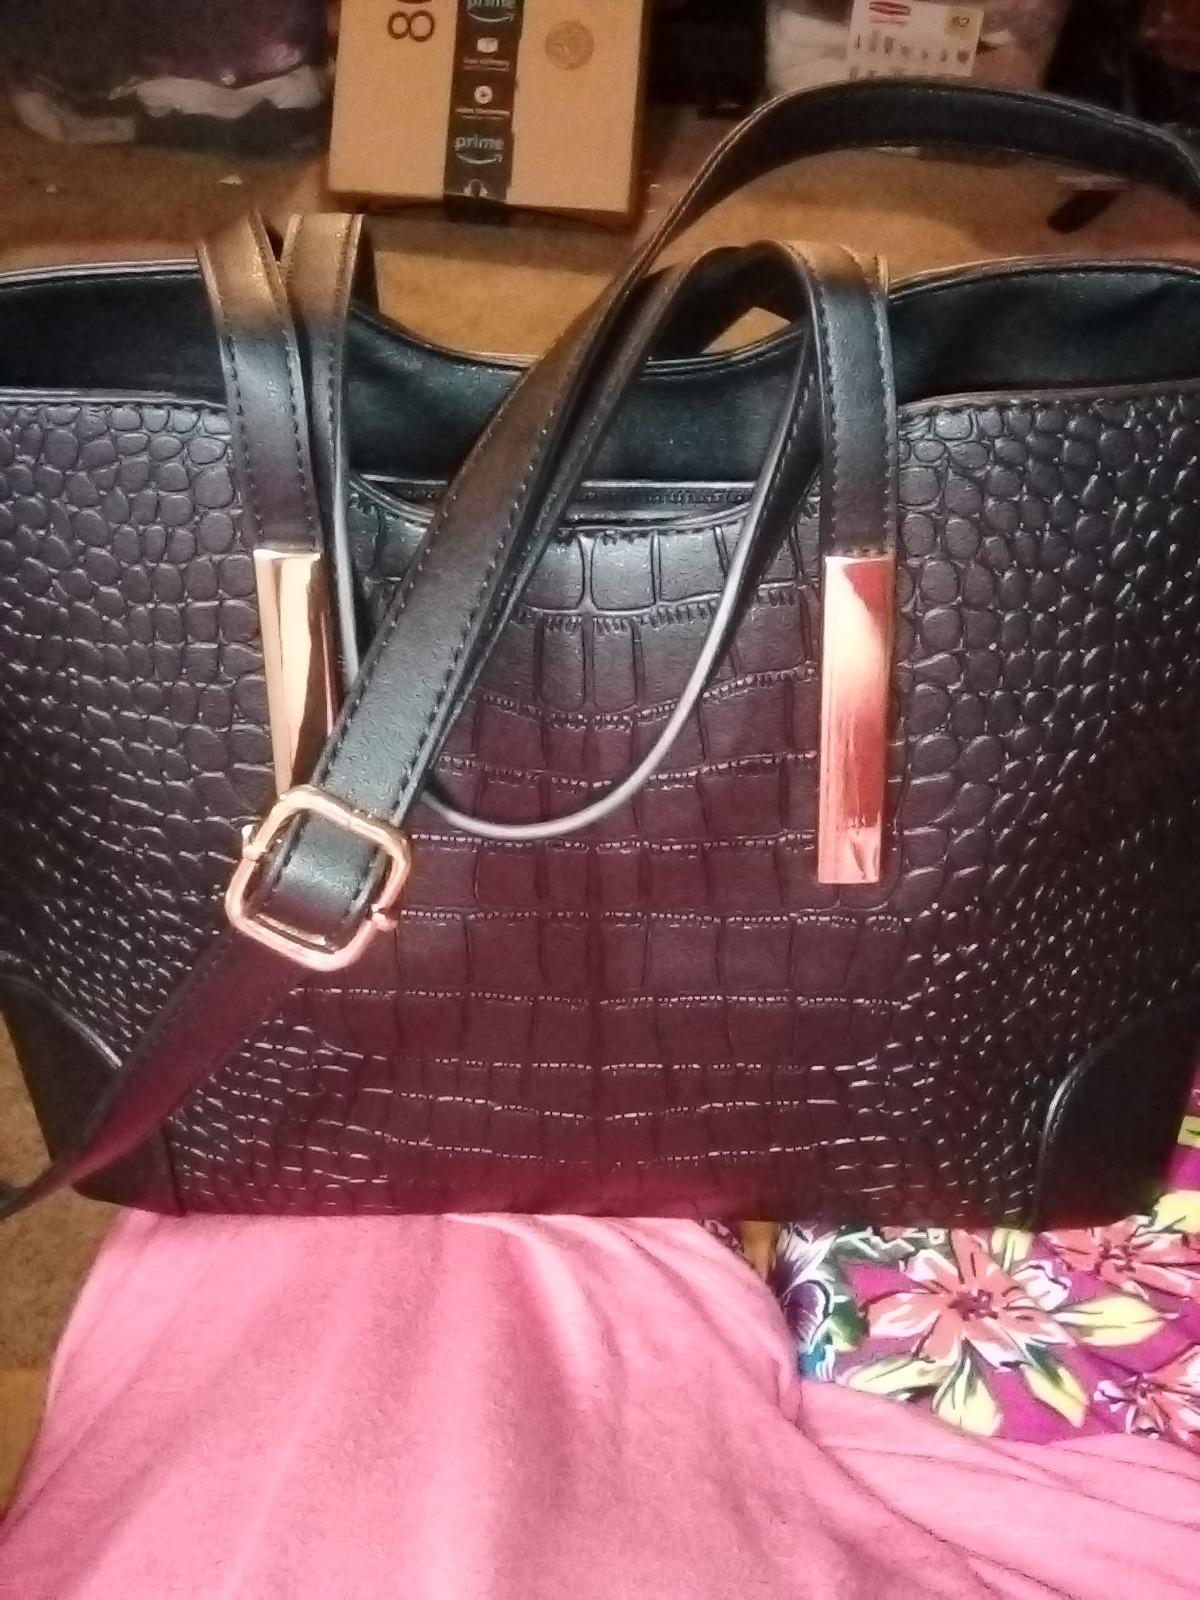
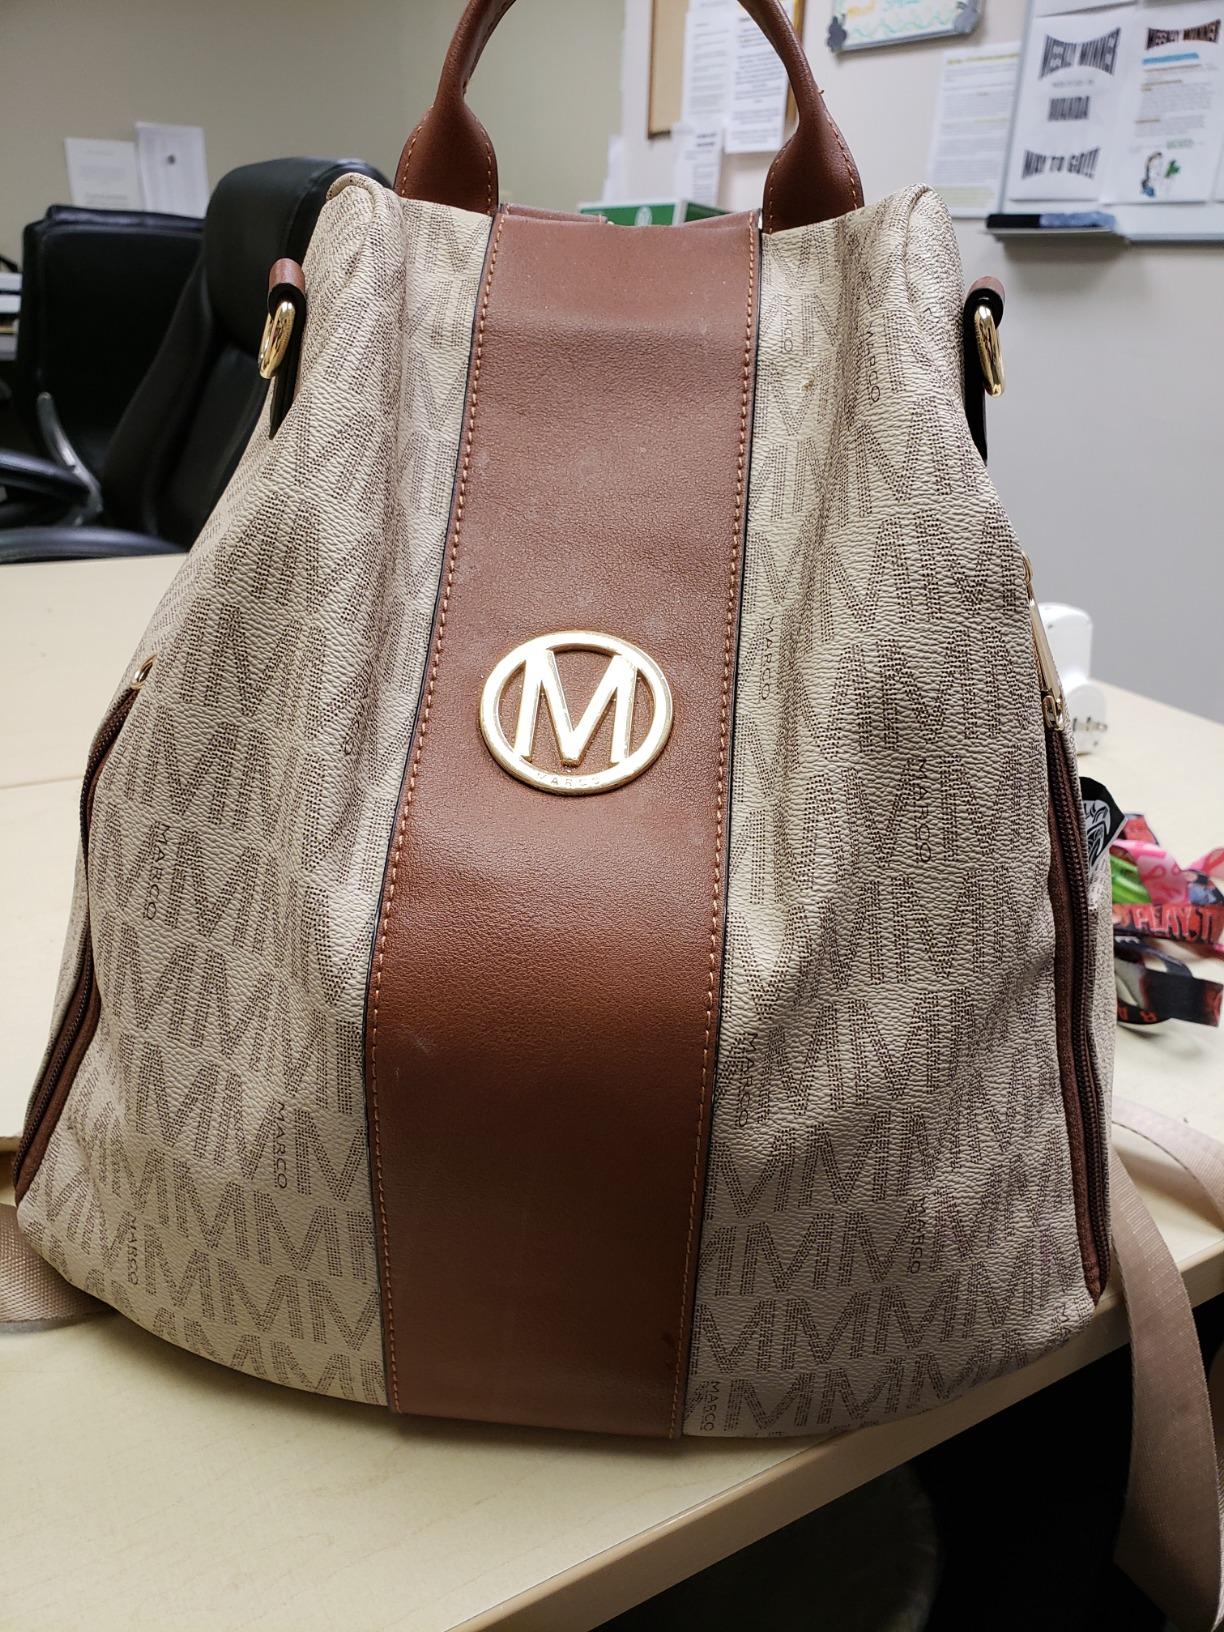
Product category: accessories_handbag
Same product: no